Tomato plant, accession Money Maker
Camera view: tilt-top (135 deg); turntable rotation: 180 degrees
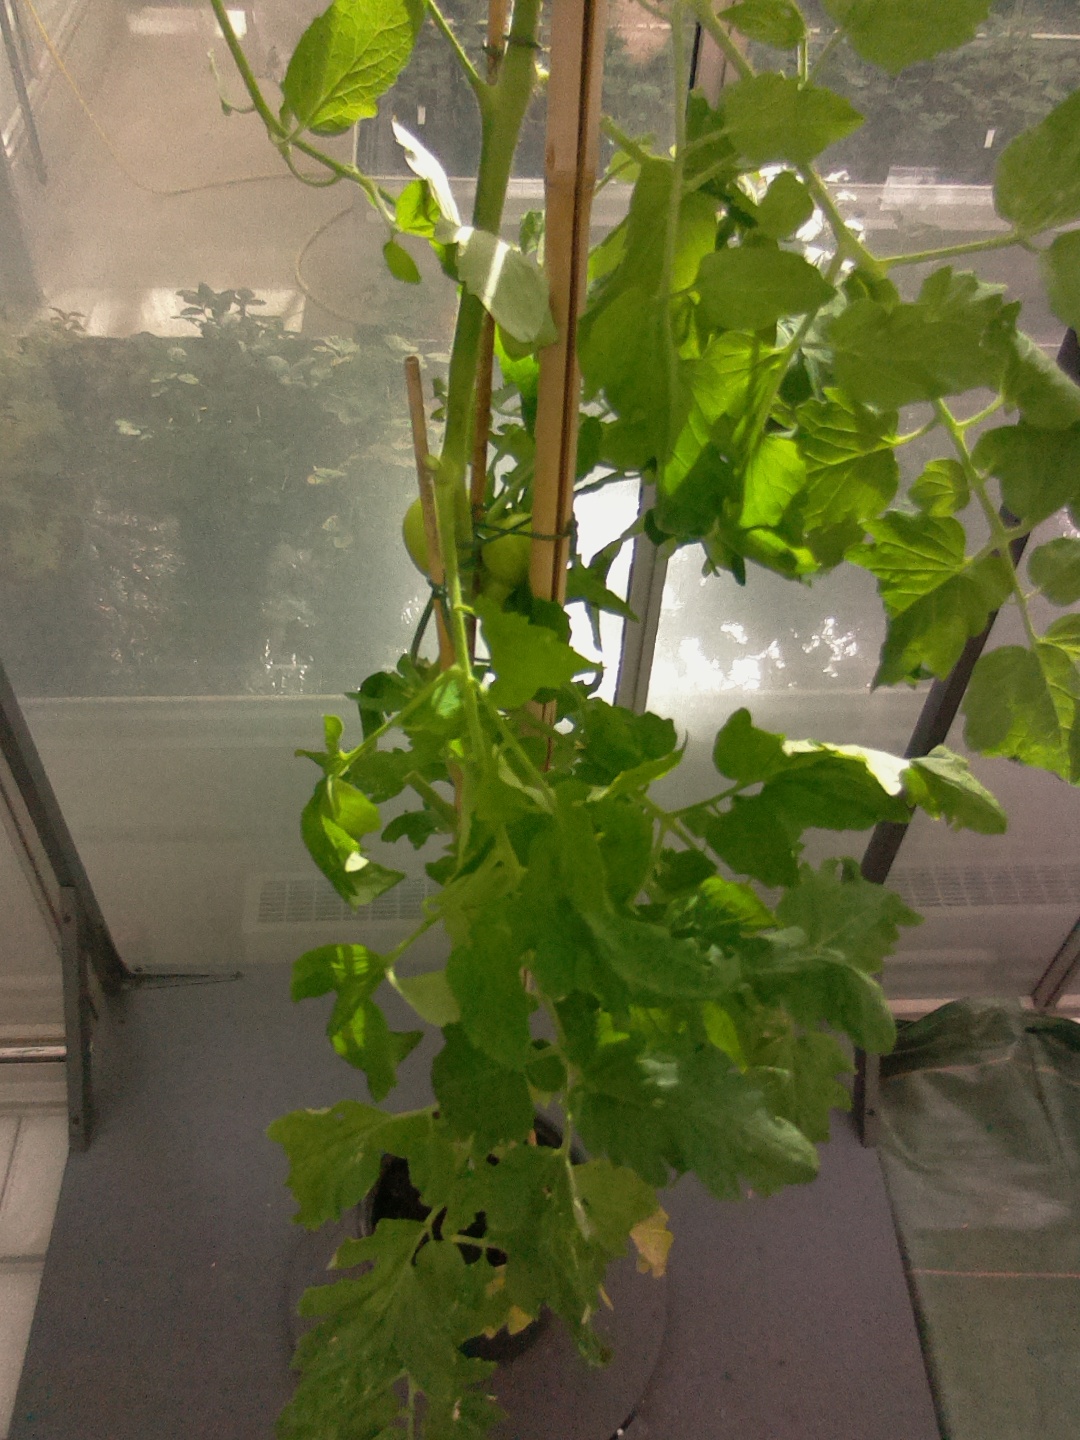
BBCH growth stage 77: 70%-80% of final fruit size